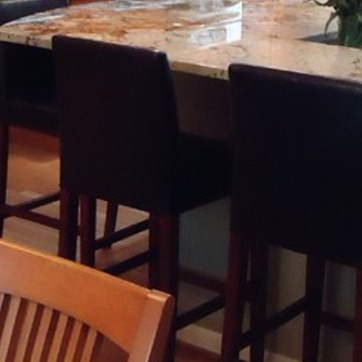
Material: leather